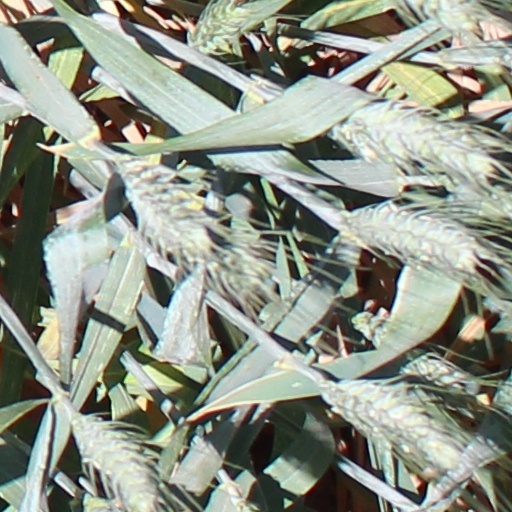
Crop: wheat